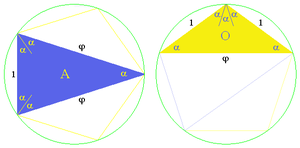
Les deux types de triangles d'or (et leur obtention par découpage d'un pentagone régulier) (image personnelle)Papy77 2 décembre 2005 à 17:07 (CET)
Les pavages de Penrose sont, en géométrie, des pavages du plan découverts par le mathématicien et physicien britannique Roger Penrose dans les années 1970. En 1984, ils ont été utilisés comme un modèle intéressant de la structure des quasi-cristaux.